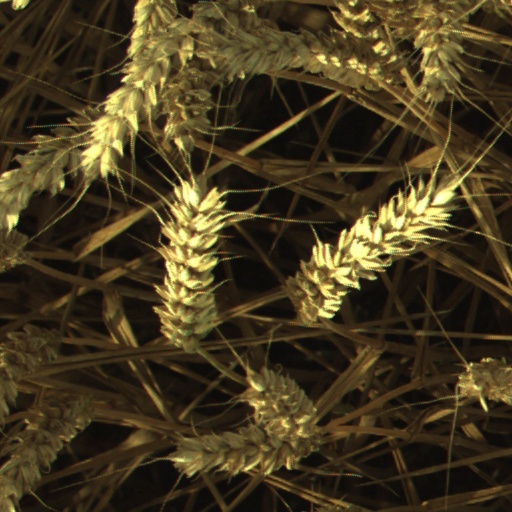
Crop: wheat